William Rufus Blake

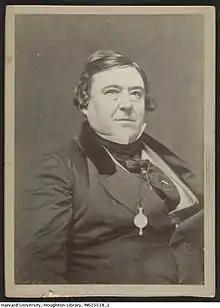
William Rufus Blake

Blake was born in Halifax, Nova Scotia, of Irish background, his parents being William Blake and Charlotte Herring. He was their eldest child, and was baptised on 5 December 1802 at Halifax, Nova Scotia.